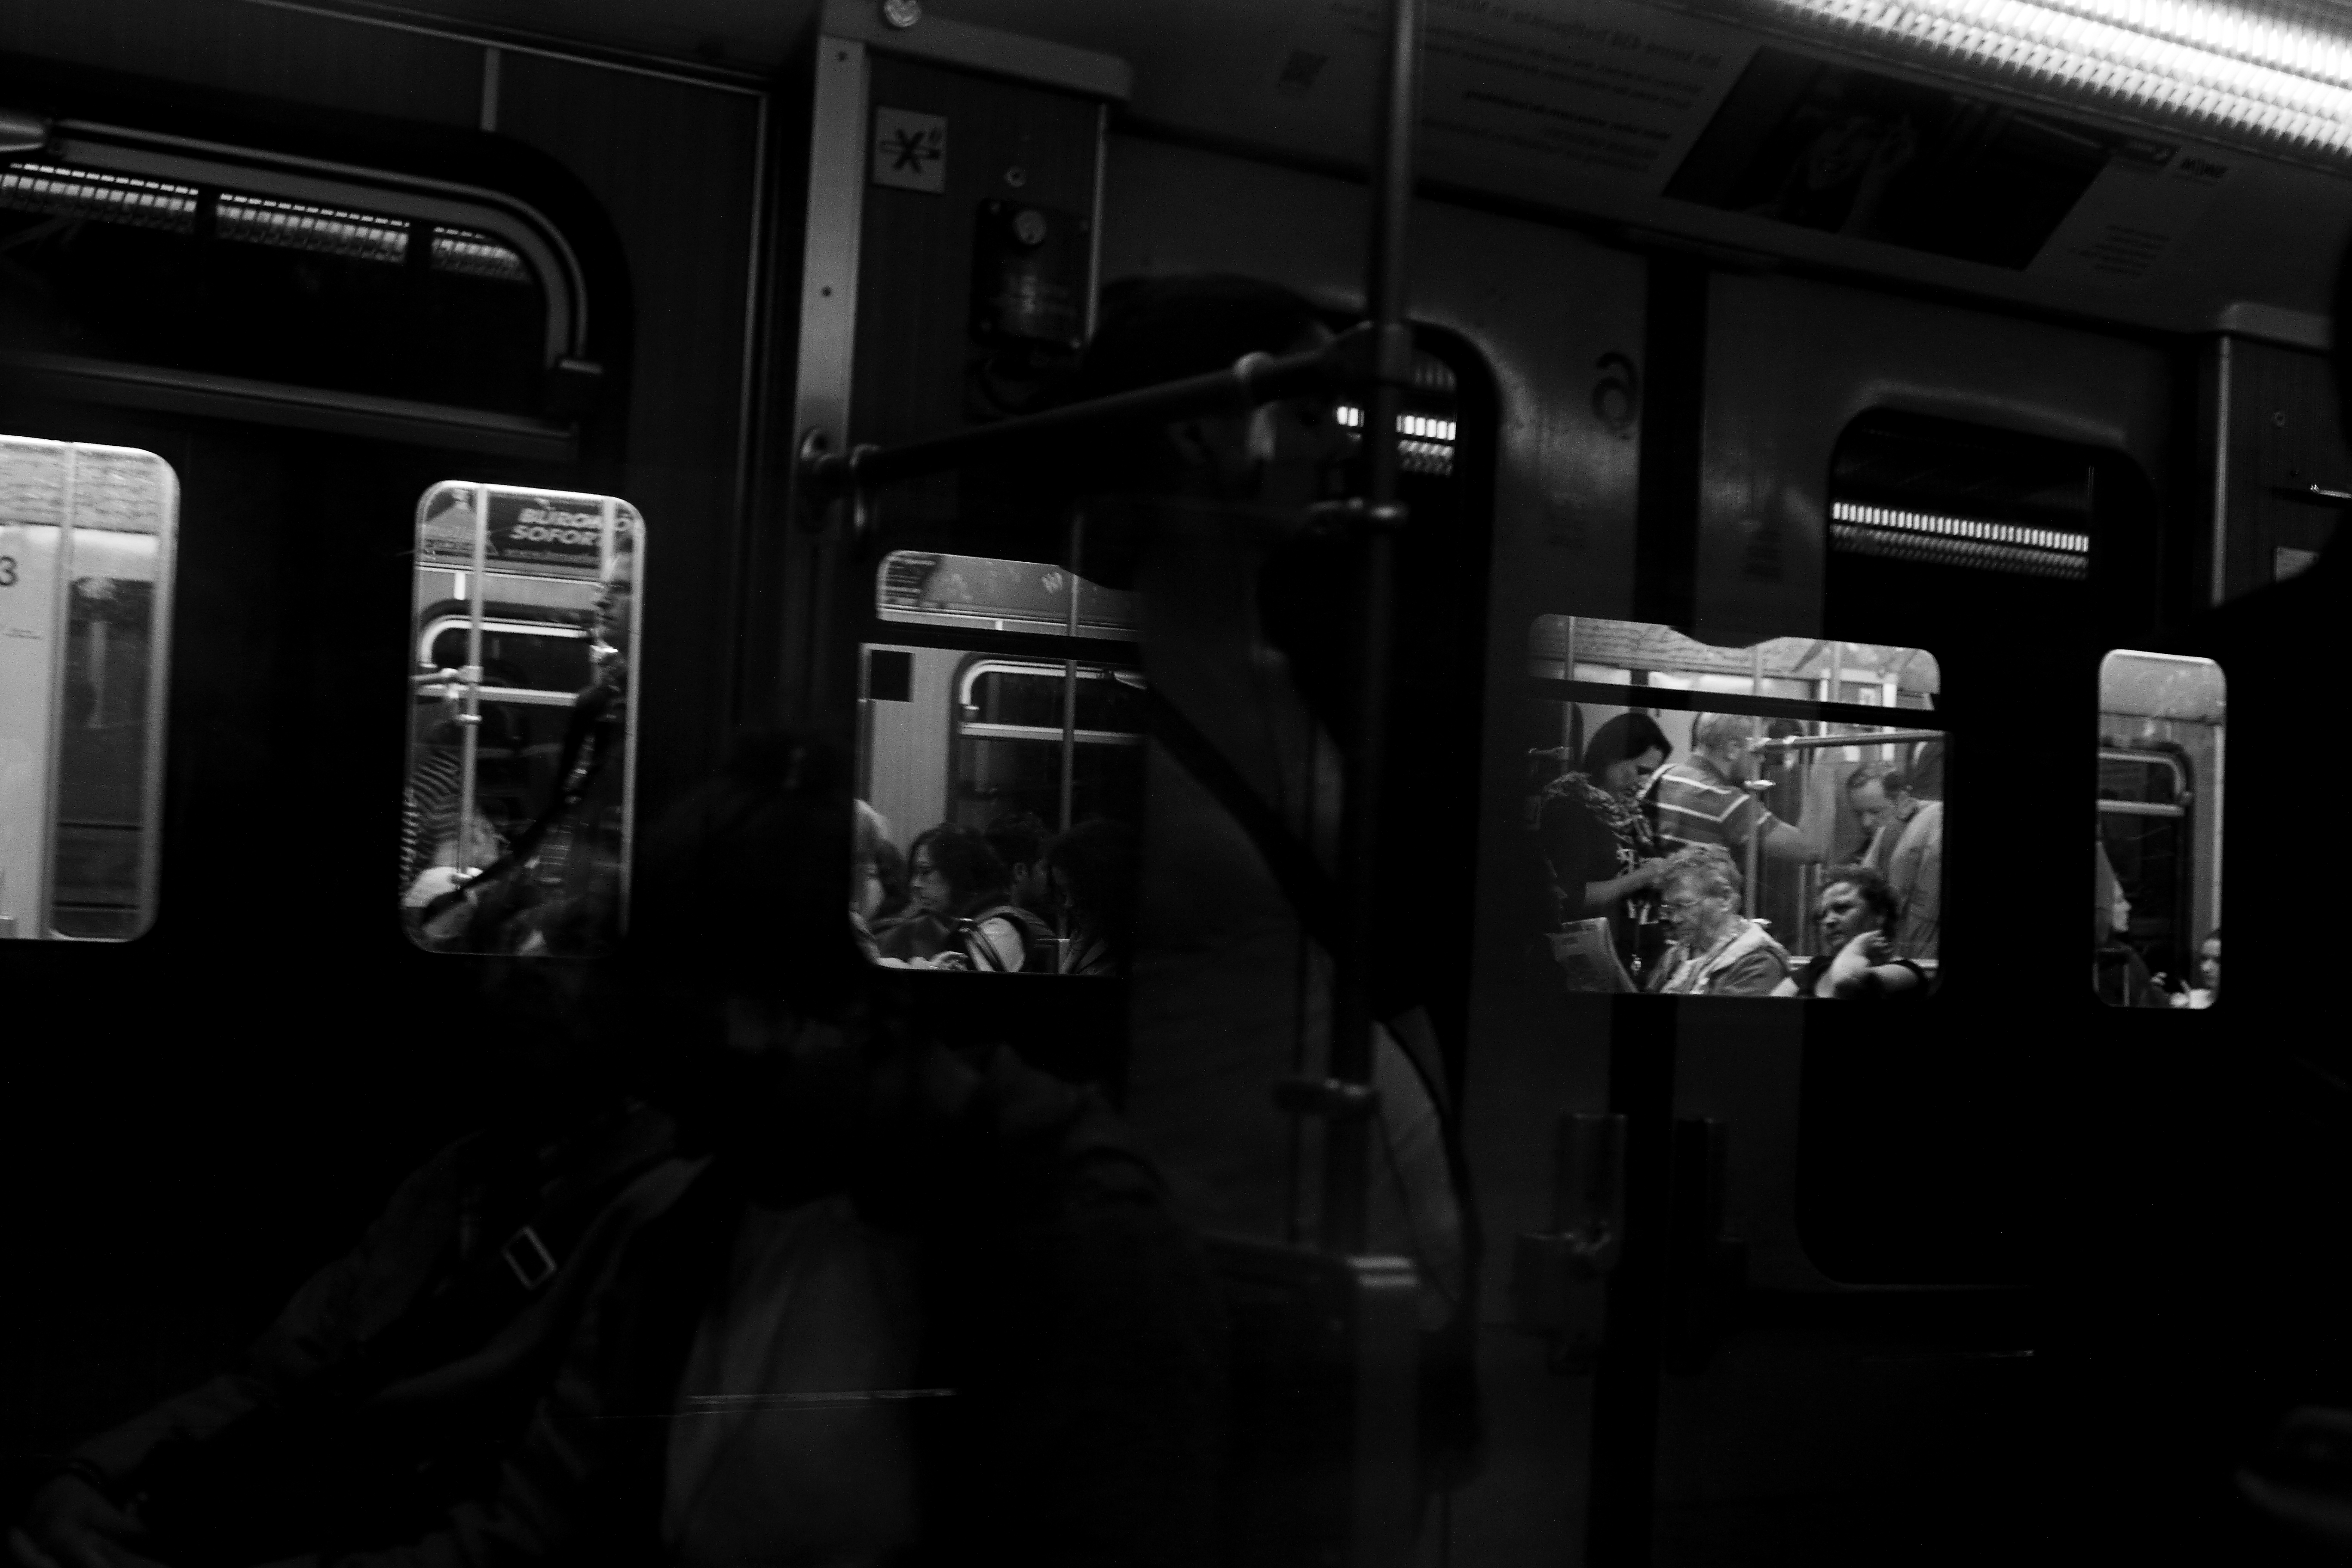
black and white, subway, vehicle, darkness, black, monochrome, bw, blackandwhite, blackwhite, germany, alemania, allemagne, sw, schwarzweiss, bayern, bavaria, schwarzweis, munich, germania, schwarzweissfotografie, schwarzweisfotografie, ubahn, mnchen, franconia, franken, monochrome photography, film noir